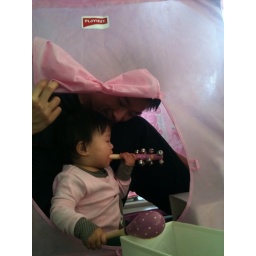
A giant and little girl in the princess castle